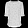
Label: Pullover